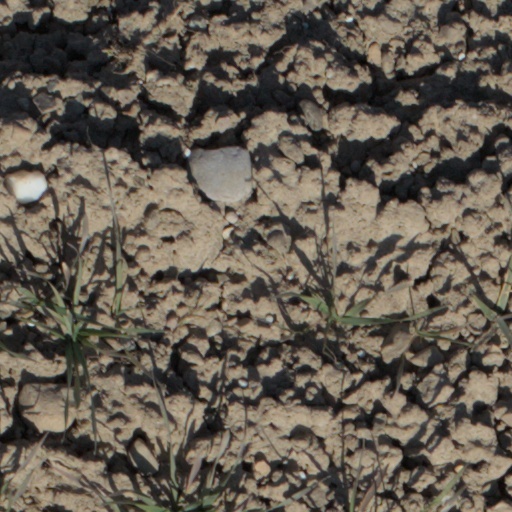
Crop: wheat